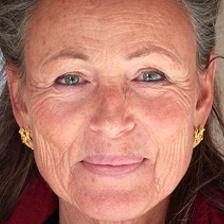
Label: faces